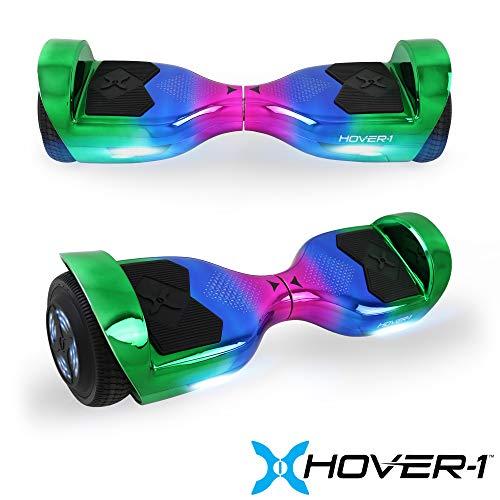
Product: Hover-1 Helix Electric Hoverboard Scooter, Iridescent
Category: Sports & Outdoors | Outdoor Recreation | Skates, Skateboards & Scooters | Scooters & Equipment | Scooters | Self Balancing Scooters
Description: Ultra bright LED wheels, - hover board battery life indicator.
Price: $128.00
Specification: Item Weight:         17.41 pounds    |Shipping Weight: 18.8 pounds (View shipping rates and policies)|ASIN: B07RS848HM|Item model number: H1-HELX-IRD|Batteries 1 Lithium ion batteries required. (included)|    #102    in Self Balancing Scooters